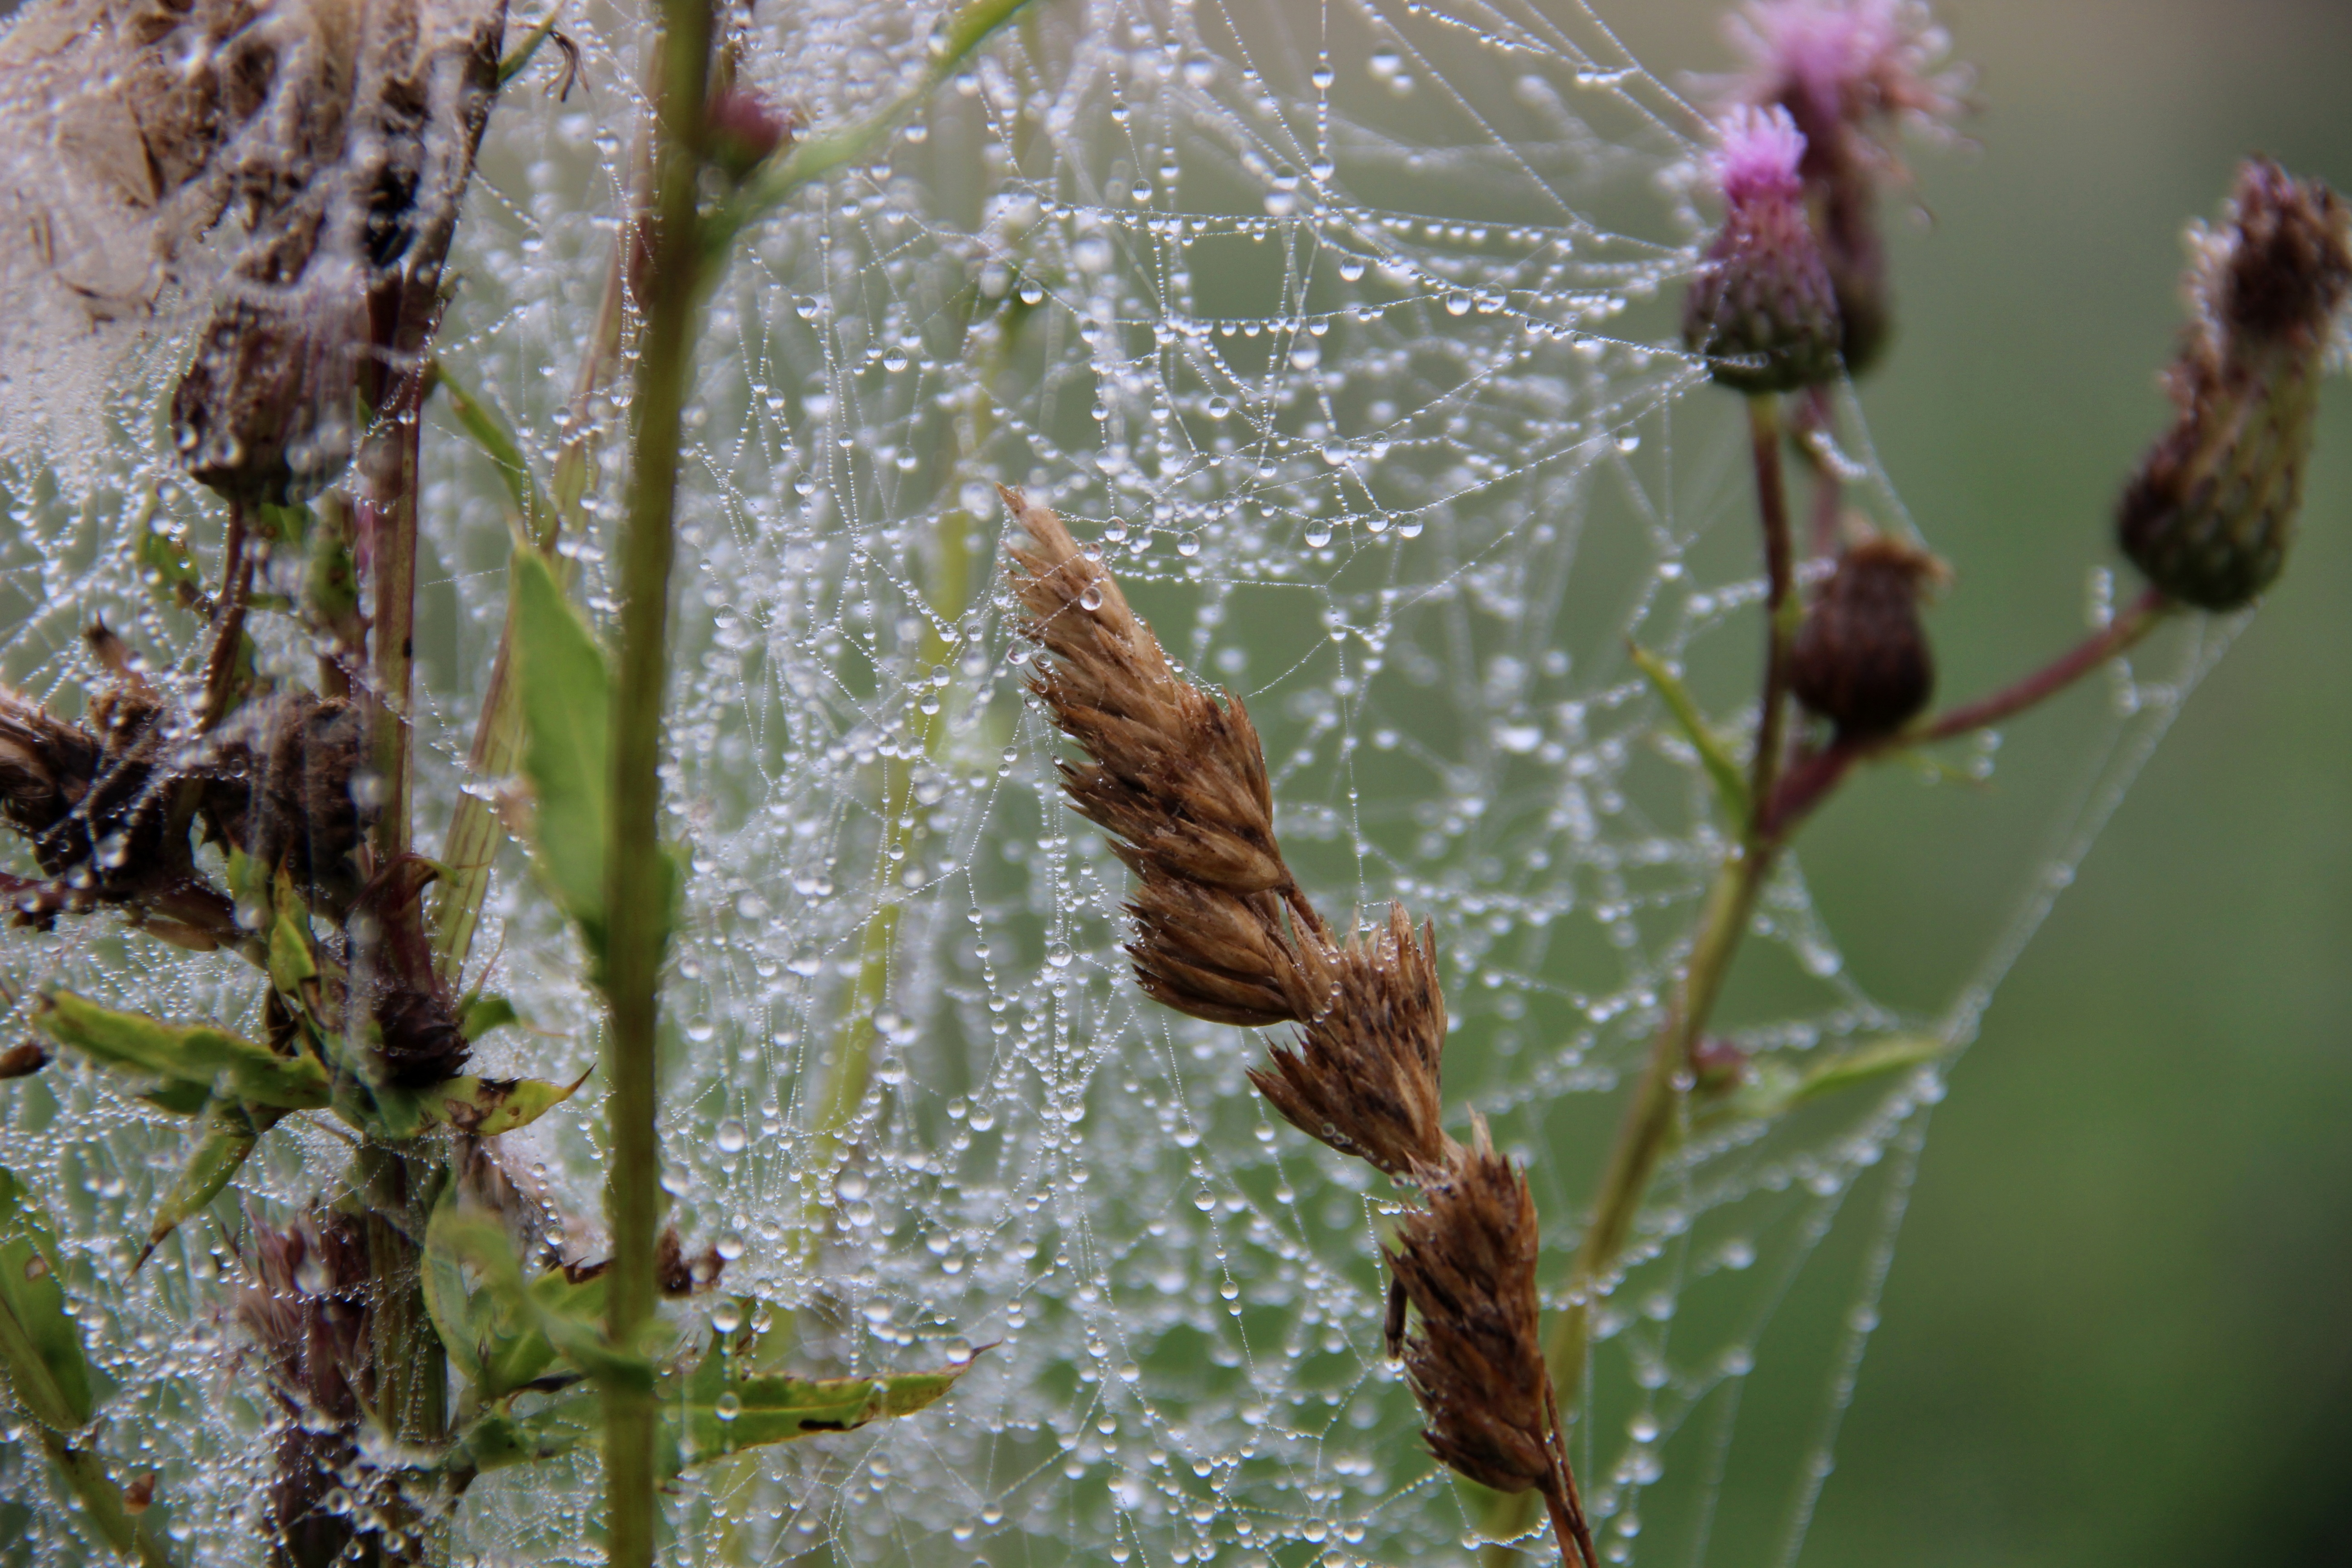
water, nature, grass, branch, dew, plant, morning, leaf, flower, frost, wildlife, web, green, autumn, botany, flora, fauna, invertebrate, close up, thistle, drops, macro photography, flowering plant, grass family, plant stem, land plant, thorns spines and prickles